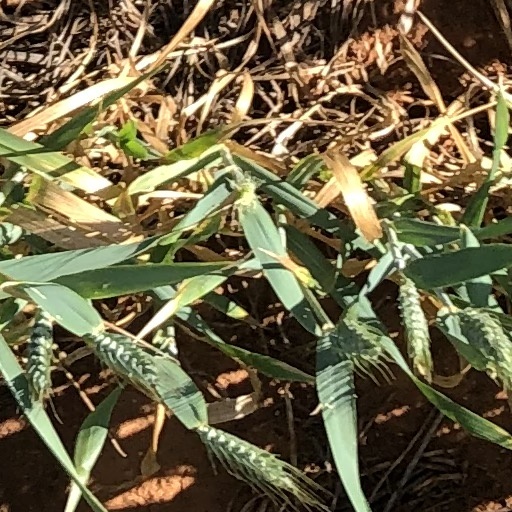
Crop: wheat